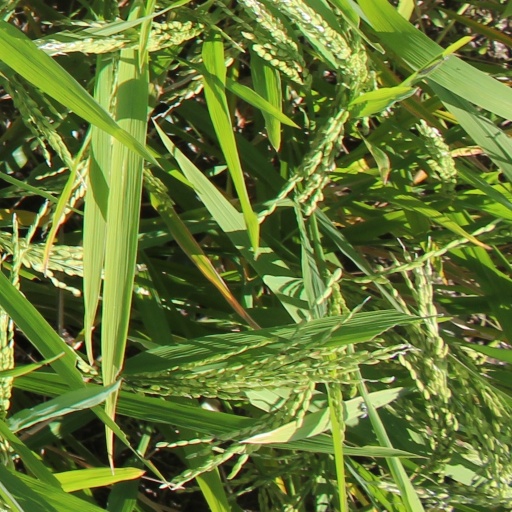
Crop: rice